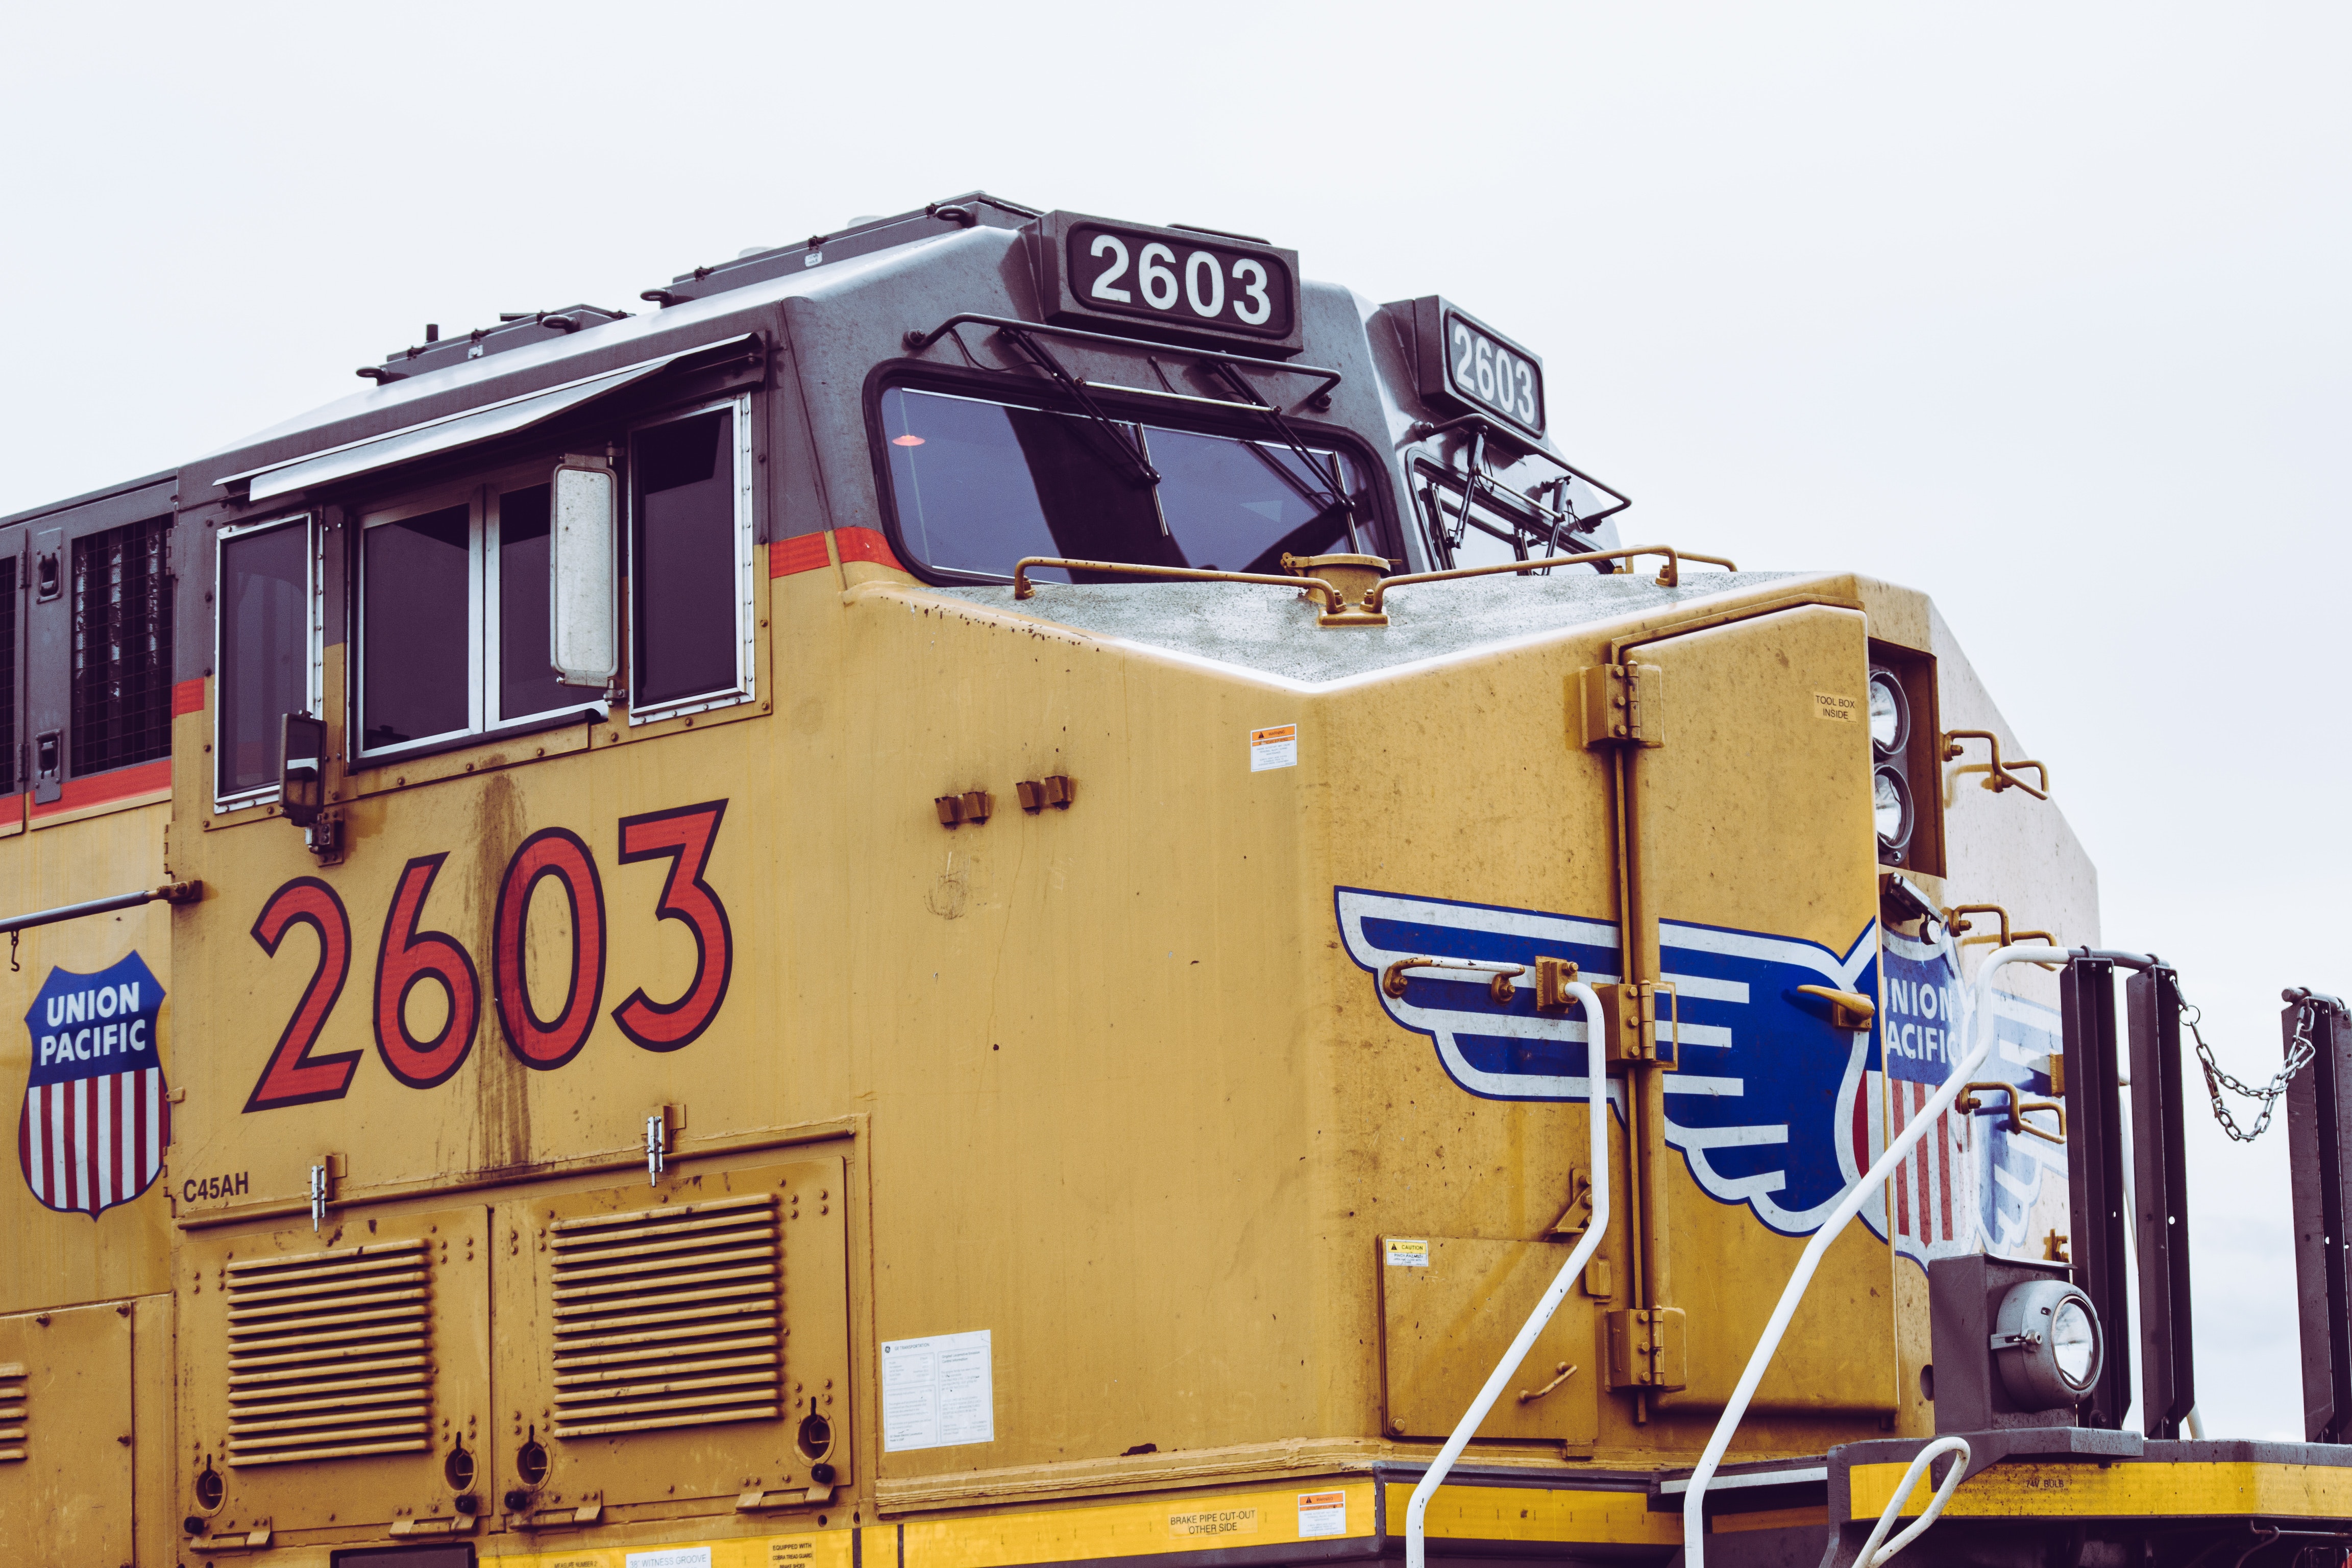
transport, vehicle, locomotive, mode of transport, yellow, railway, public transport, train, truck, rolling, machine